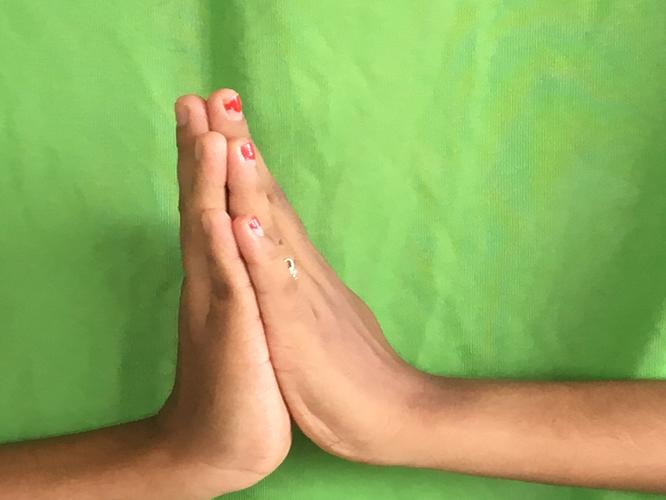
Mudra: Anjali
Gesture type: double_hand